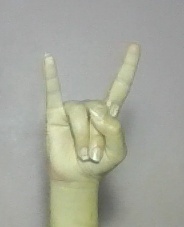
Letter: la